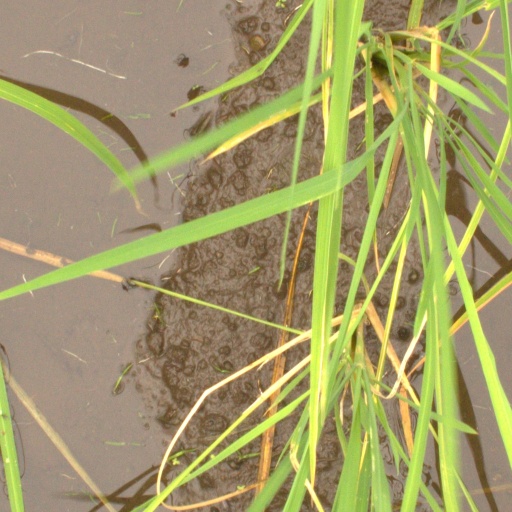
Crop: rice